Abraham (Hrotsvitha play)

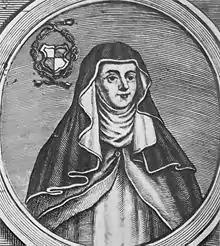
Illustration of Hrotsvit

Abraham or Fall and Redemption of Mary is a play in Latin written by Hrotsvit of Grandersheim (–973).